Gonochorism

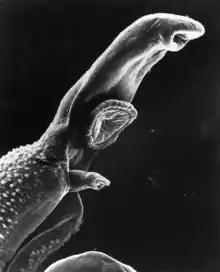
Unlike most flatworms, schistosomes are gonochoric. The narrow female can be seen emerging from the thicker male's gynecophoral canal below his ventral sucker.

Examples of species with gonochoric or dioecious pollination include hollies and kiwifruit. In these plants the male plant that supplies the pollen is referred to as the pollenizer.